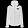
Label: Coat